Henry Edward Krehbiel

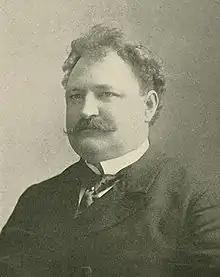

Henry Edward Krehbiel (10 March 1854 – 20 March 1923) was an American music critic and musicologist who was the chief music critic of "The New York Tribune" for more than forty years. Along with his contemporaries Richard Aldrich, Henry Theophilus Finck, W.J. Henderson and James Huneker, Krehbiel is considered part of the 'Old Guard', a group of leading New York–based music critics who first established a uniquely American school of criticism. A critic with a strong bend towards empiricism, he frequently sought out first-hand experiences, accounts and primary sources when writing; drawing his own conclusions rather than looking to what other writers had already written. A meliorist, Krehbiel believed that the role of criticism was largely to support music that uplifted the human spirit and intellect, and that criticism should serve not only as a means of taste making but also as a mode to educate the public. His book "How to Listen to Music" (in print from 1896 to 1924) was widely used as an instructional guide by the music consuming public in the United States during the last years of the 19th century and first several decades of the 20th century.